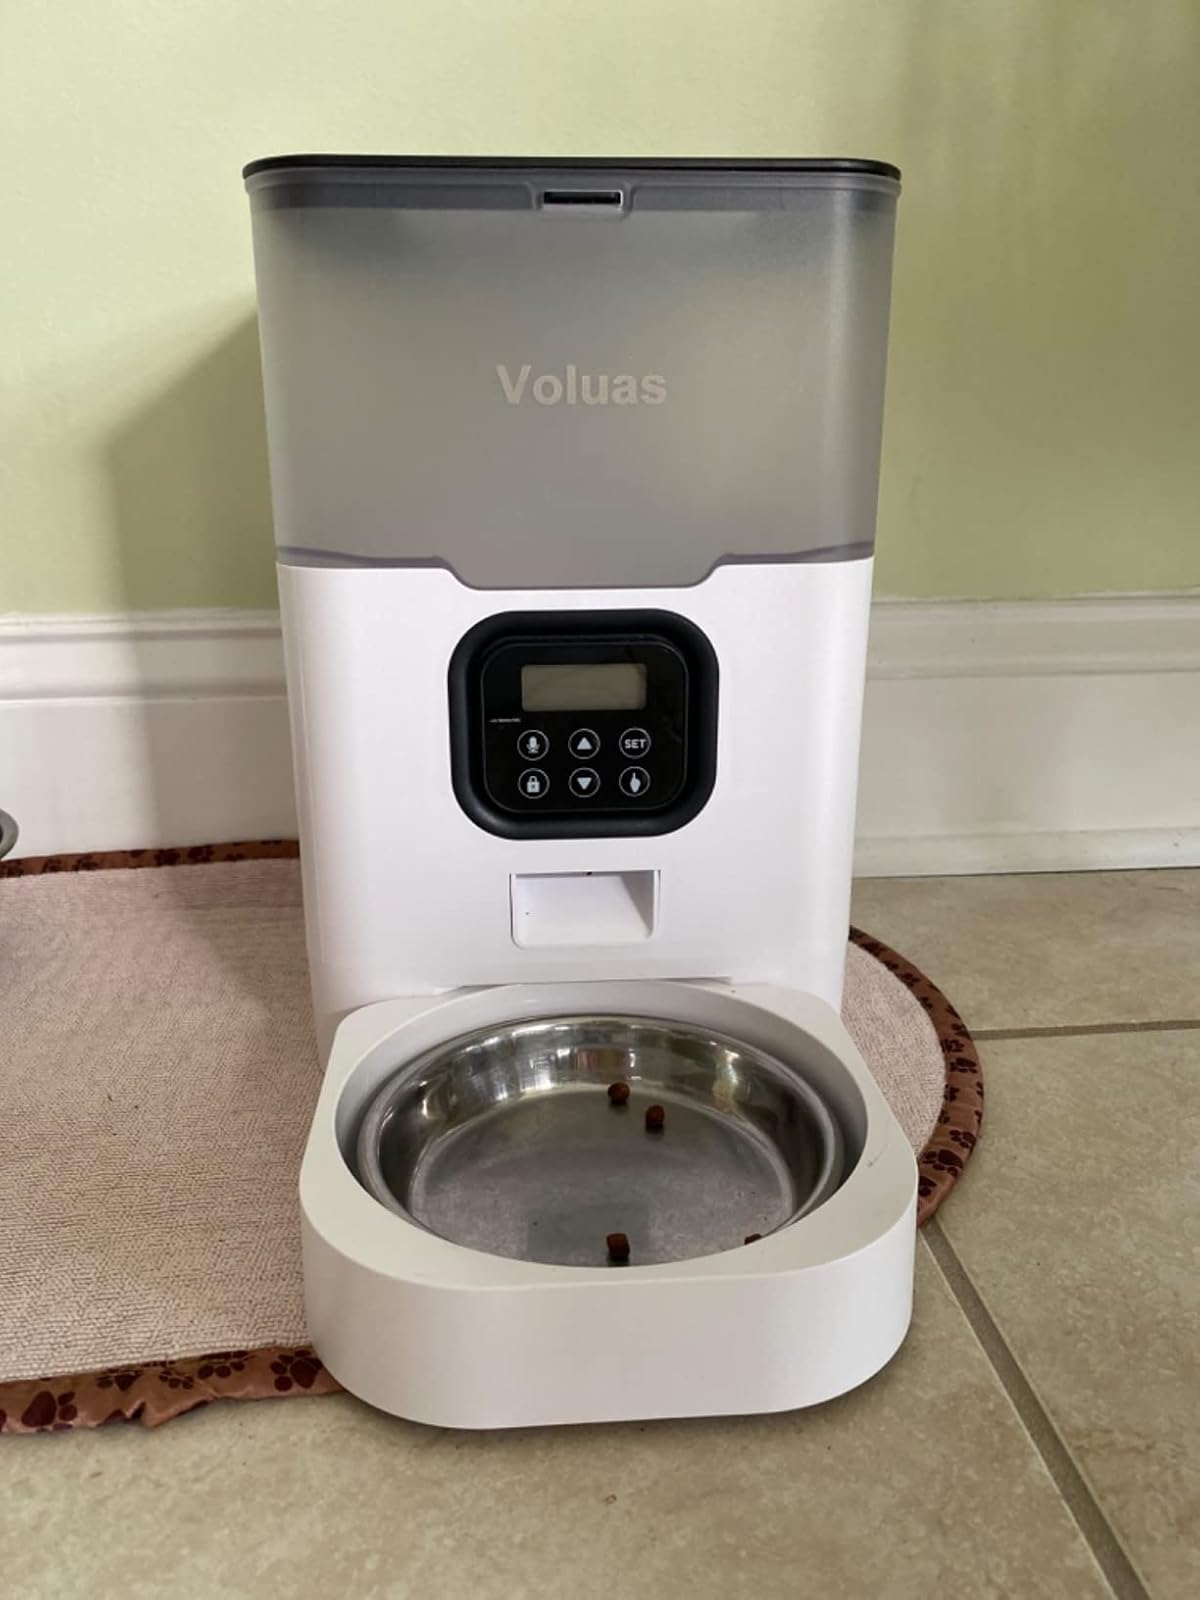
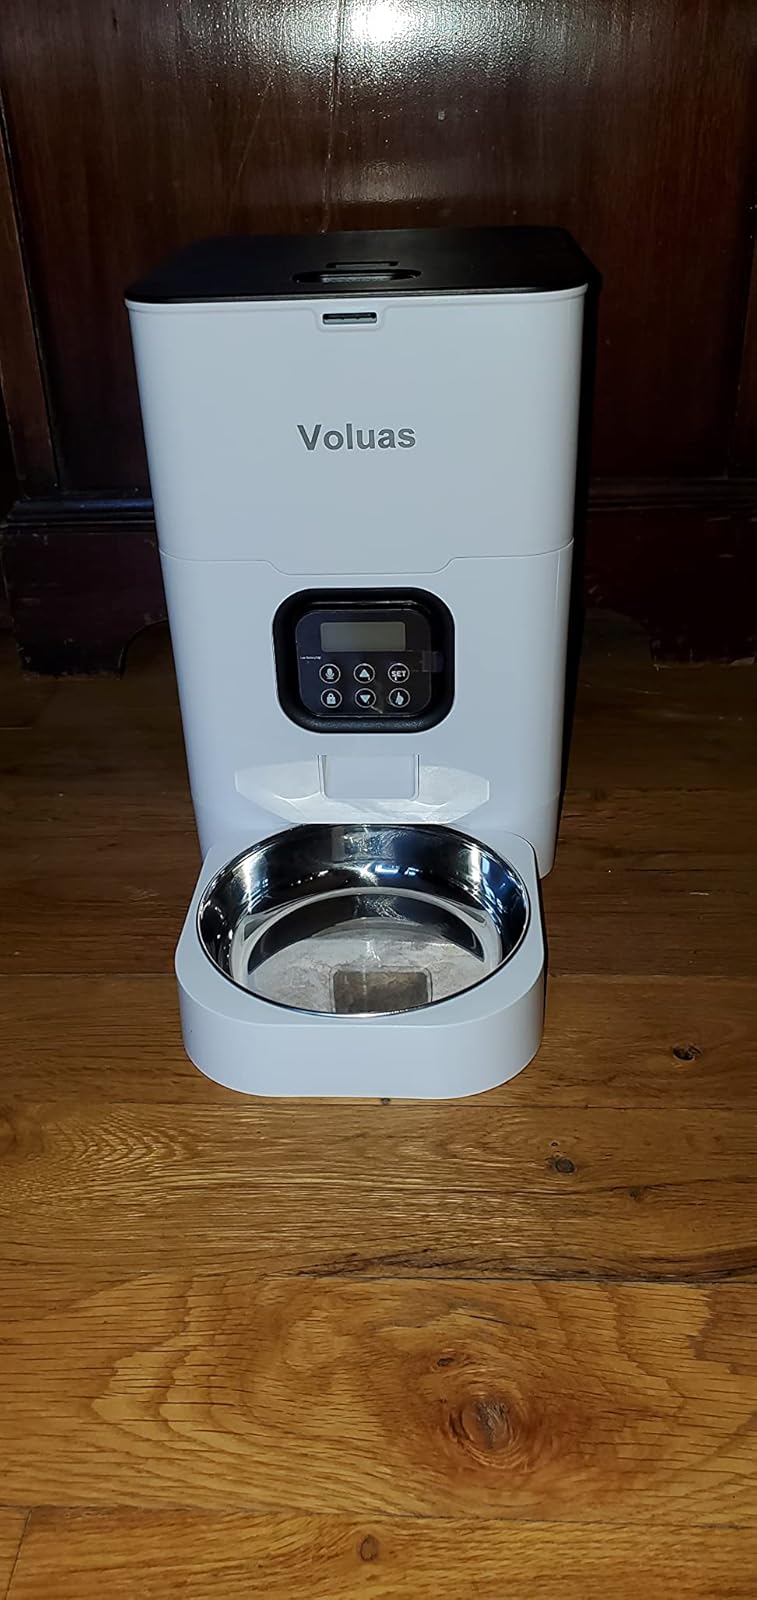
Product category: items_feeder
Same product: no